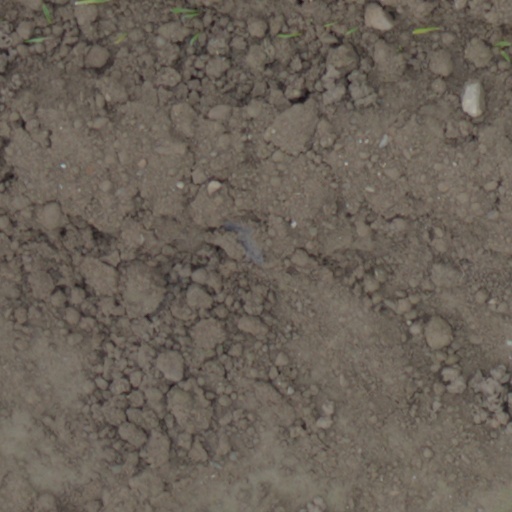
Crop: wheat